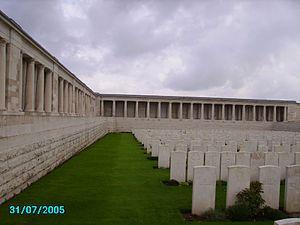
Le Mémorial de Pozières, également surnommé cimetière militaire des Colonnes, situé sur le territoire de la commune d'Ovillers-la-Boisselle, dans le département de la Somme, est un mémorial et un cimetière militaire de la Première Guerre mondiale.